Ted Lieu

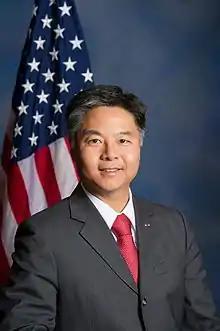
Official portrait, 2015

Lieu was the Democratic candidate for the 33rd congressional district, formerly represented by Henry Waxman, who retired in 2014 after 40 years in Congress. The 2010 redistricting placed a portion of Torrance, including Lieu's home, in the 33rd.